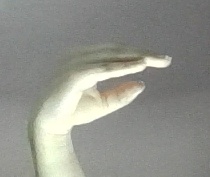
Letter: jeem